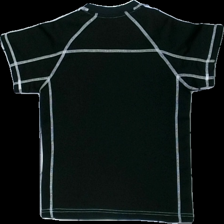
View: back
Type: T-shirt
Category: Children
Brand: Mywear (Ica)
Colors: Black, White
Material: 100% polyester
Cut: Regular
Size: 122
Season: All
Trend: Sports
Damage location: bottom center
Damage 2 location: bottom right
Damage 3 location: bottom left
Price range: 50-100
Recommended usage: Reuse
Description: svart tränings t-shirt med vita sömmar